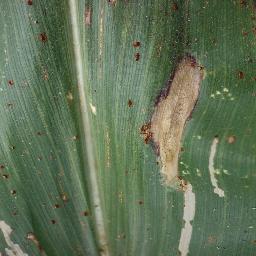
Label: Corn___Northern_Leaf_Blight